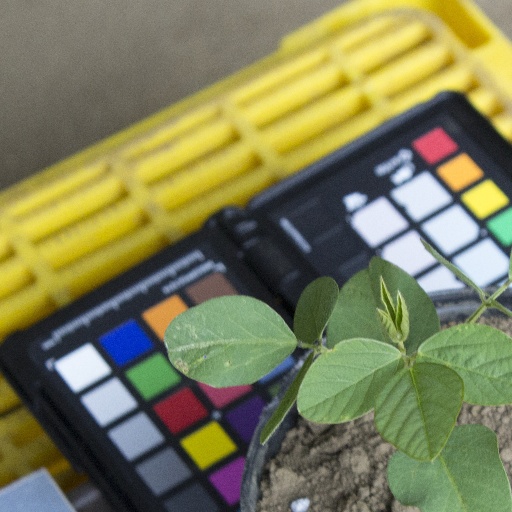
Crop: soybean